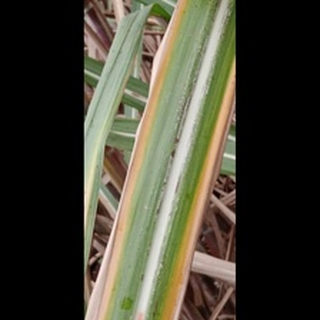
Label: sugarcane_yellow_leaf_disease